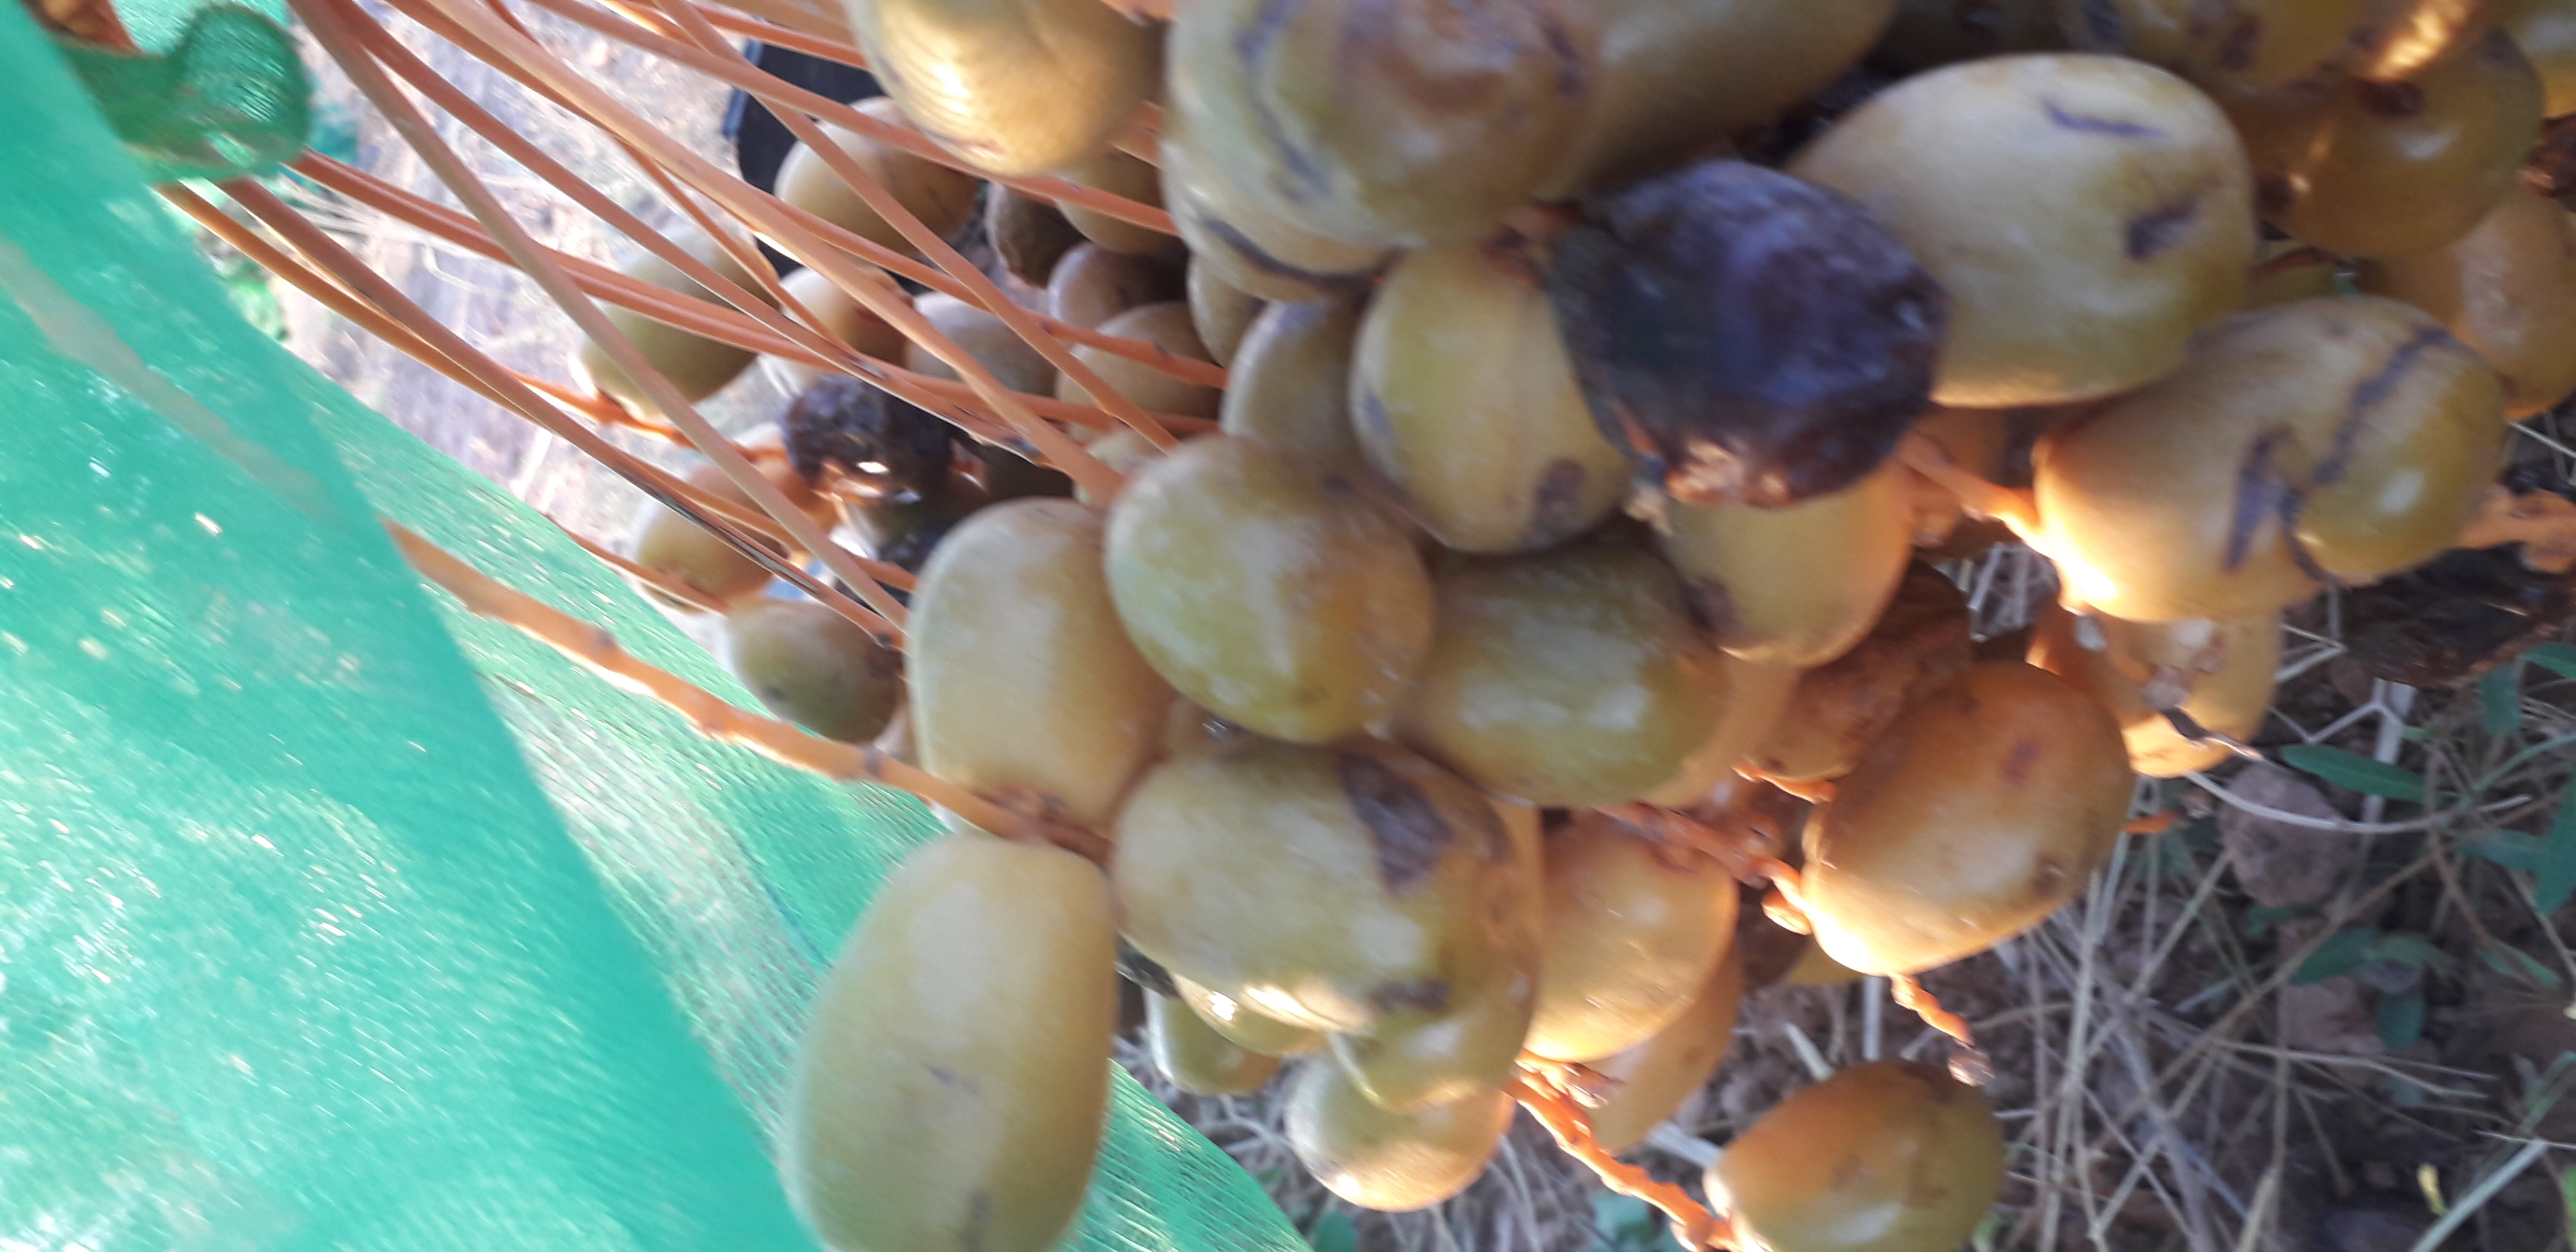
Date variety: Boufagous